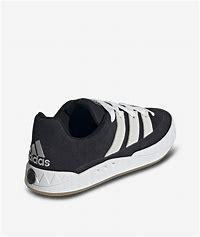
Brand: Adidas
Model: Adimatic